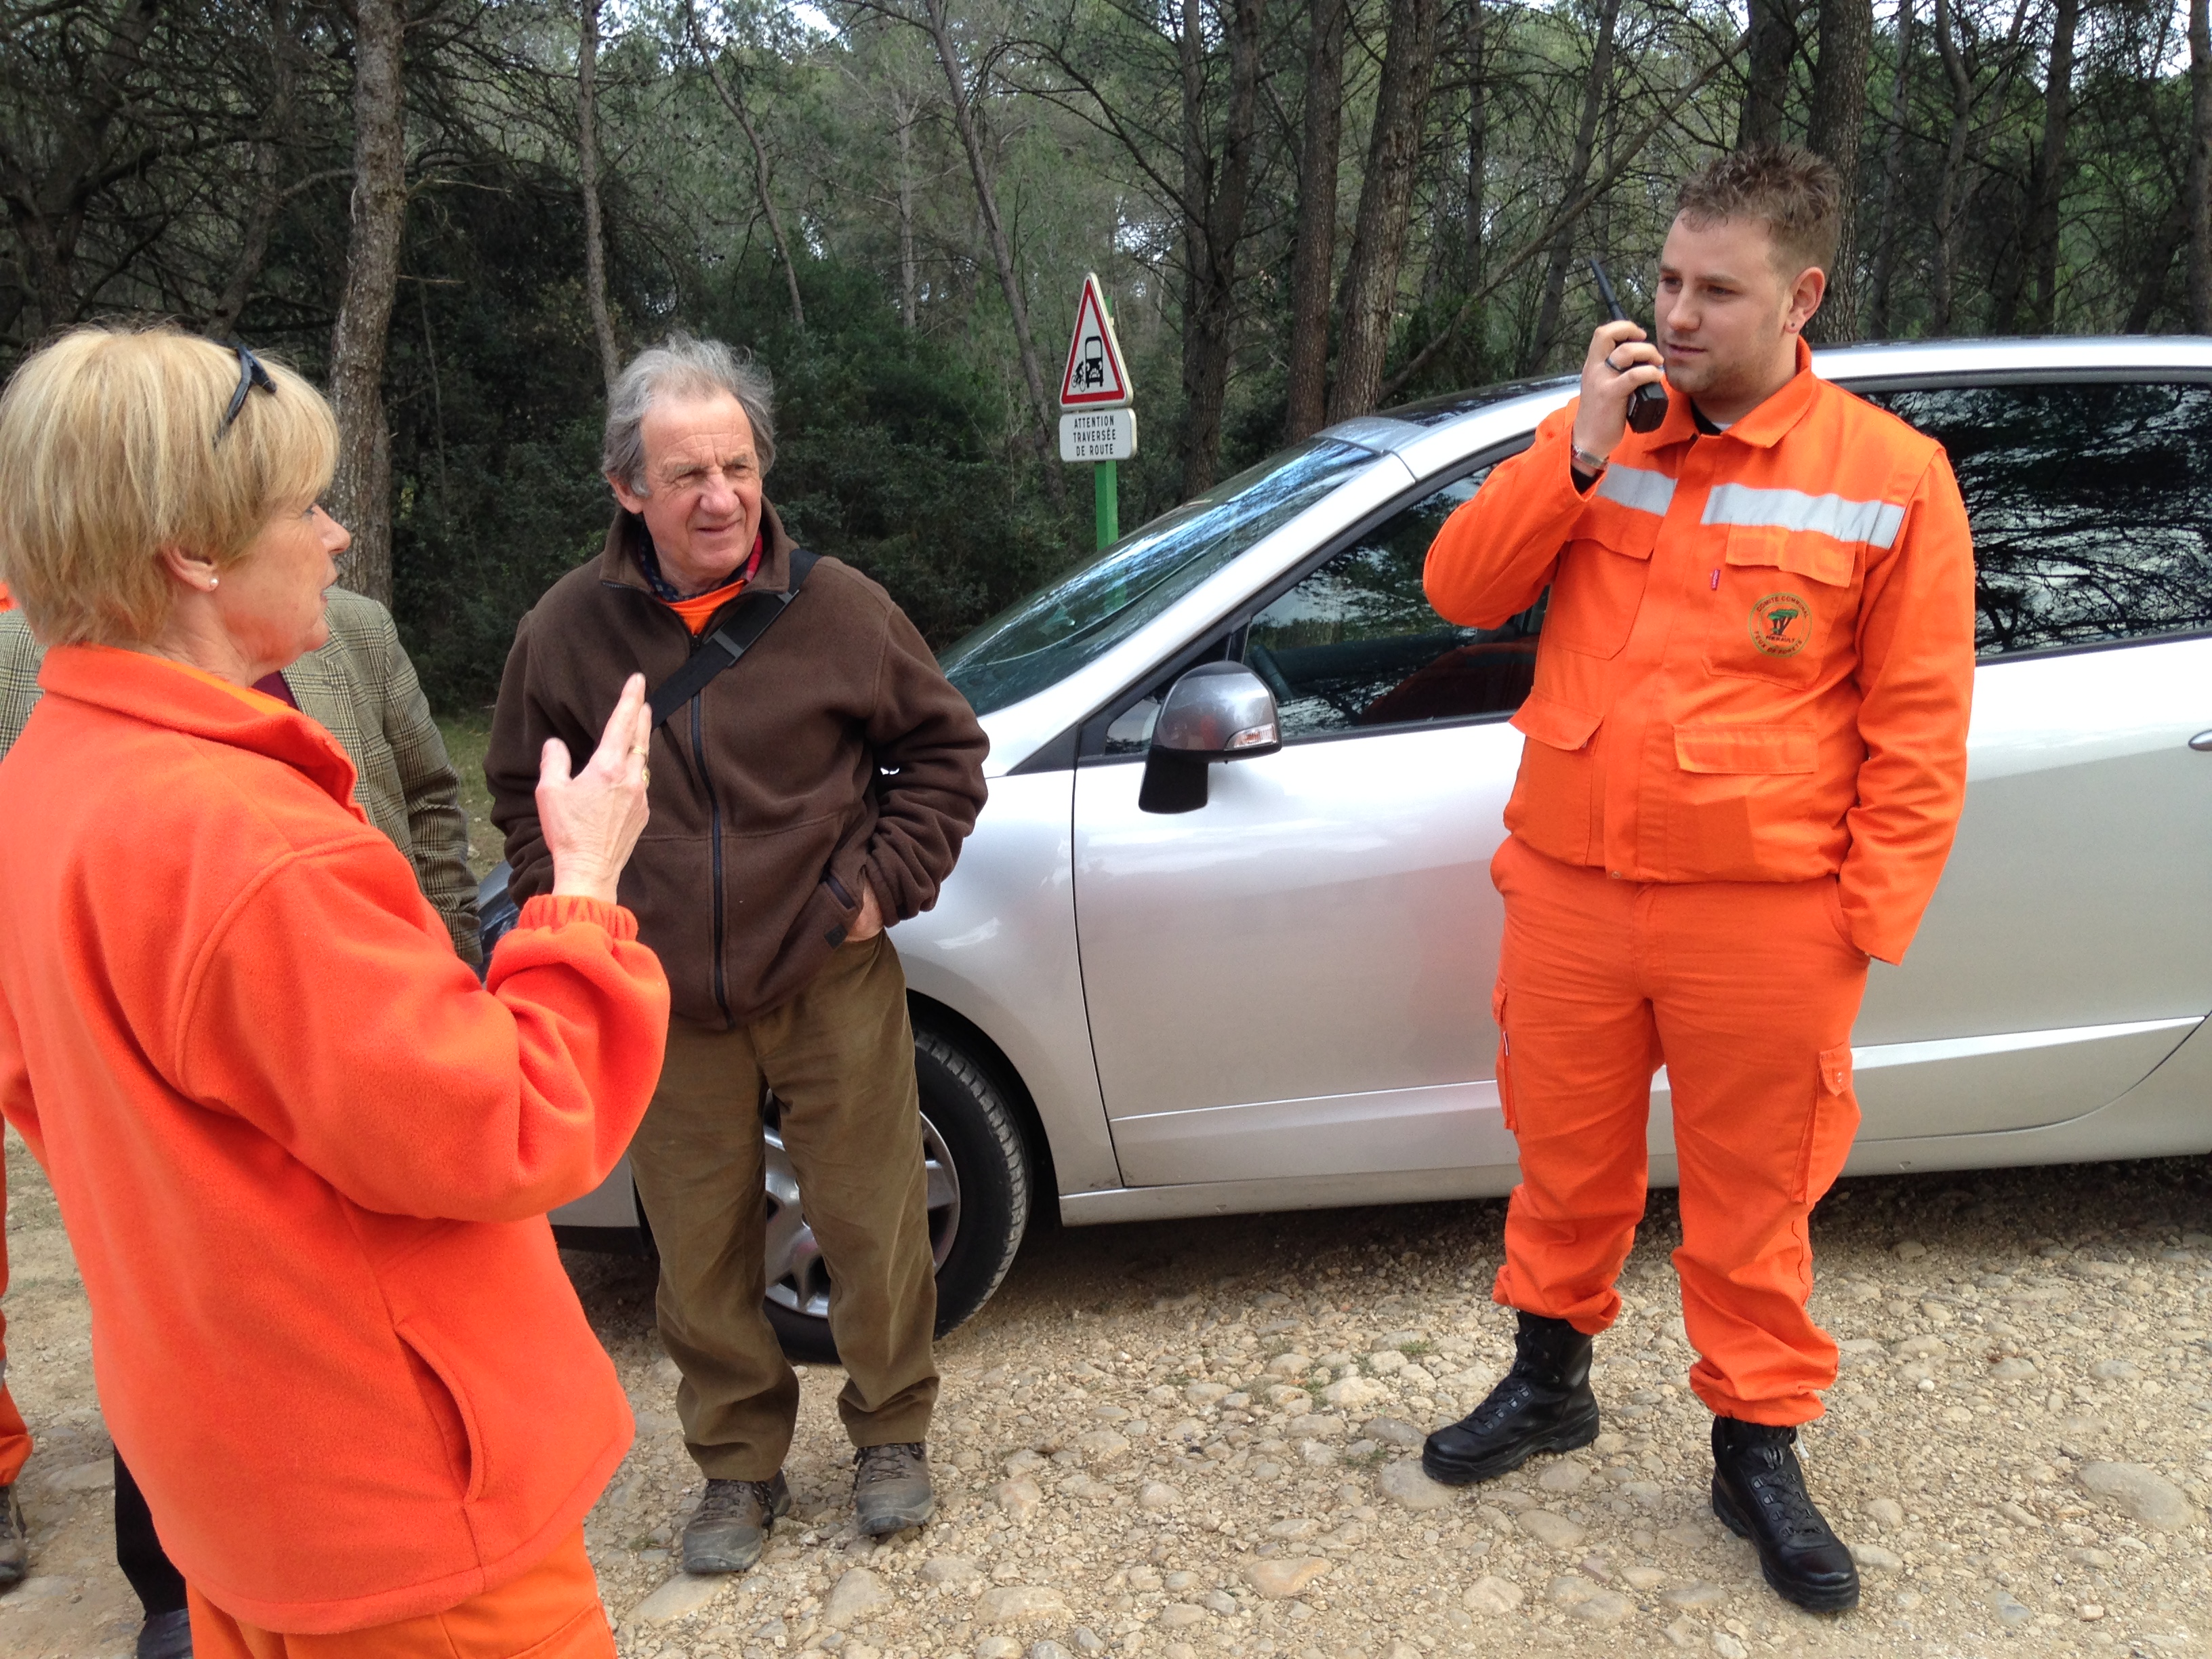
car, driving, vehicle, team